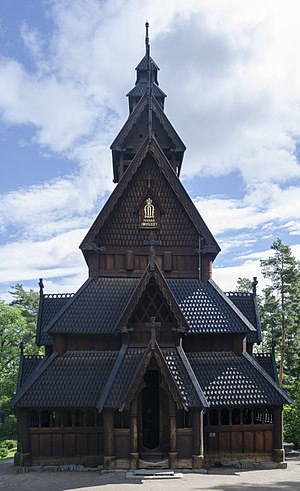
Gol stavkirke
Gol Stavkirke
Gol Stavkirke er en stavkirke fra Gol kommune i Buskerud, som nu står på Norsk Folkemuseum i Bygdøy i Oslo. Den tilhører den til enhver siddende regerende monark i Norge.